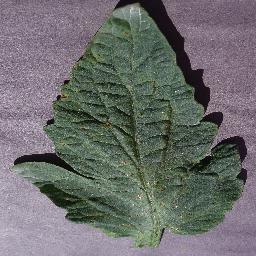
Label: Tomato___Target_Spot